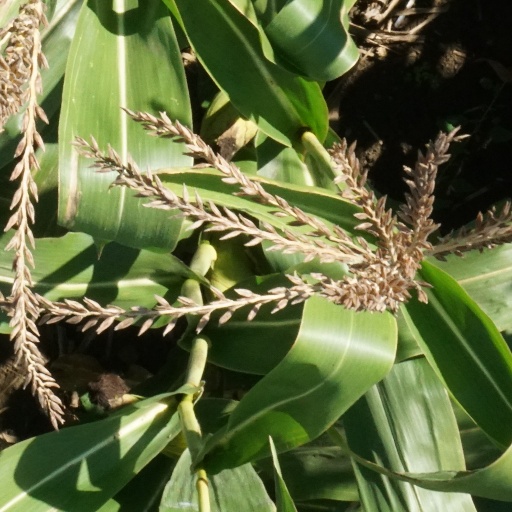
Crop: maize; corn